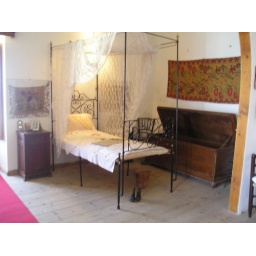
0094 bedroom in castle